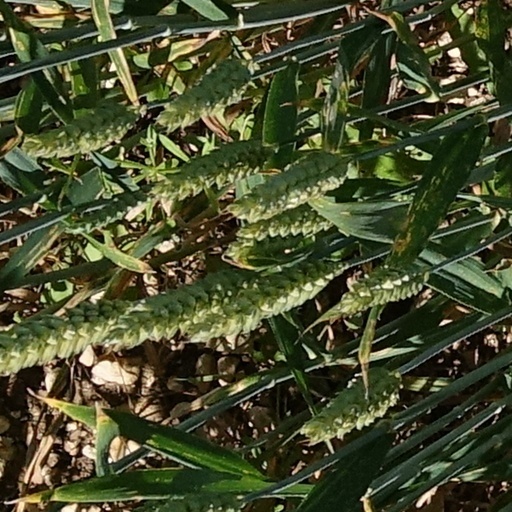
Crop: wheat